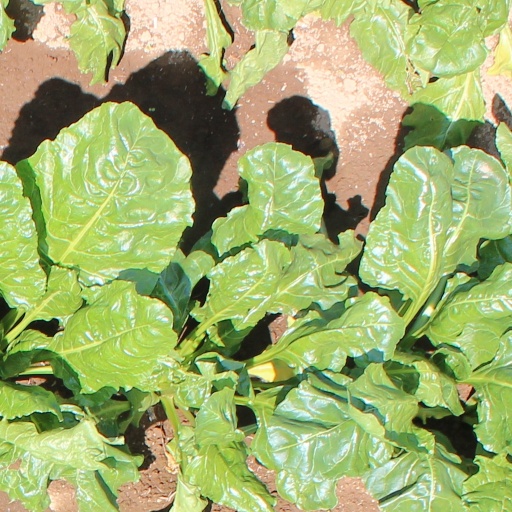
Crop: sugar beet